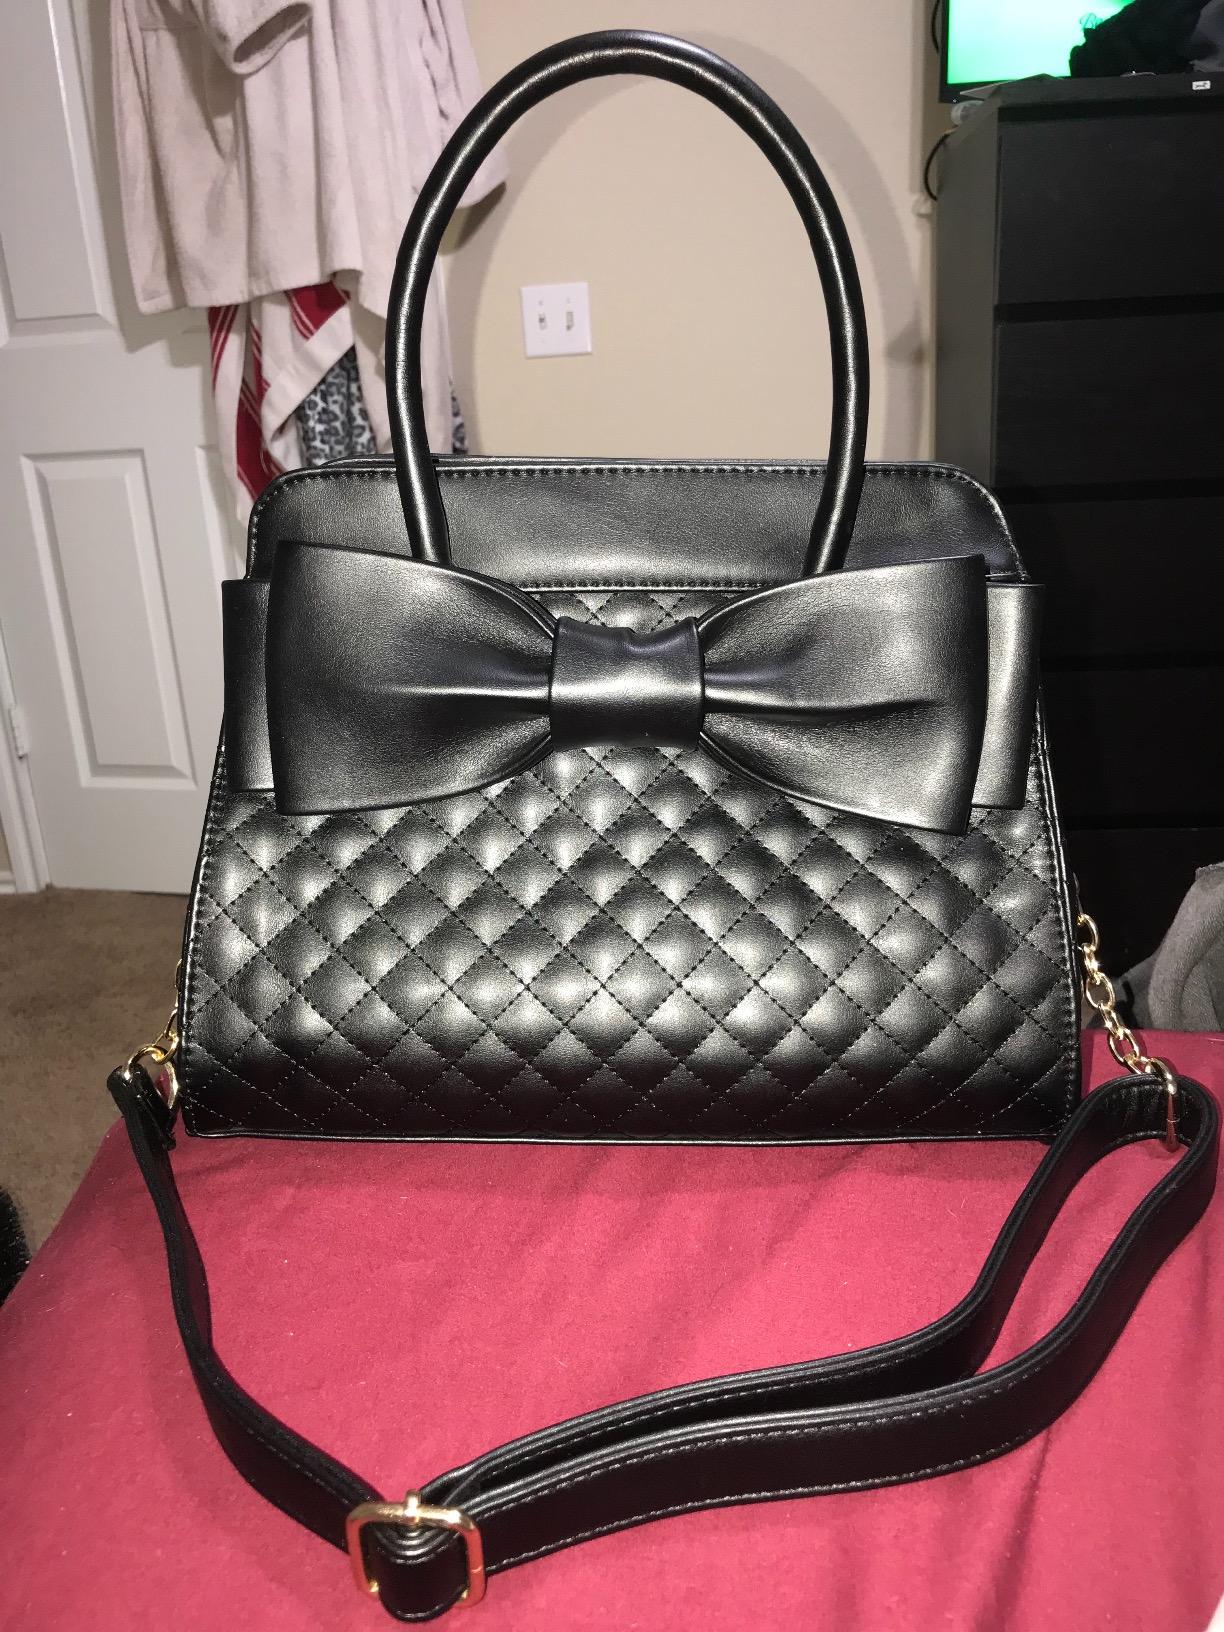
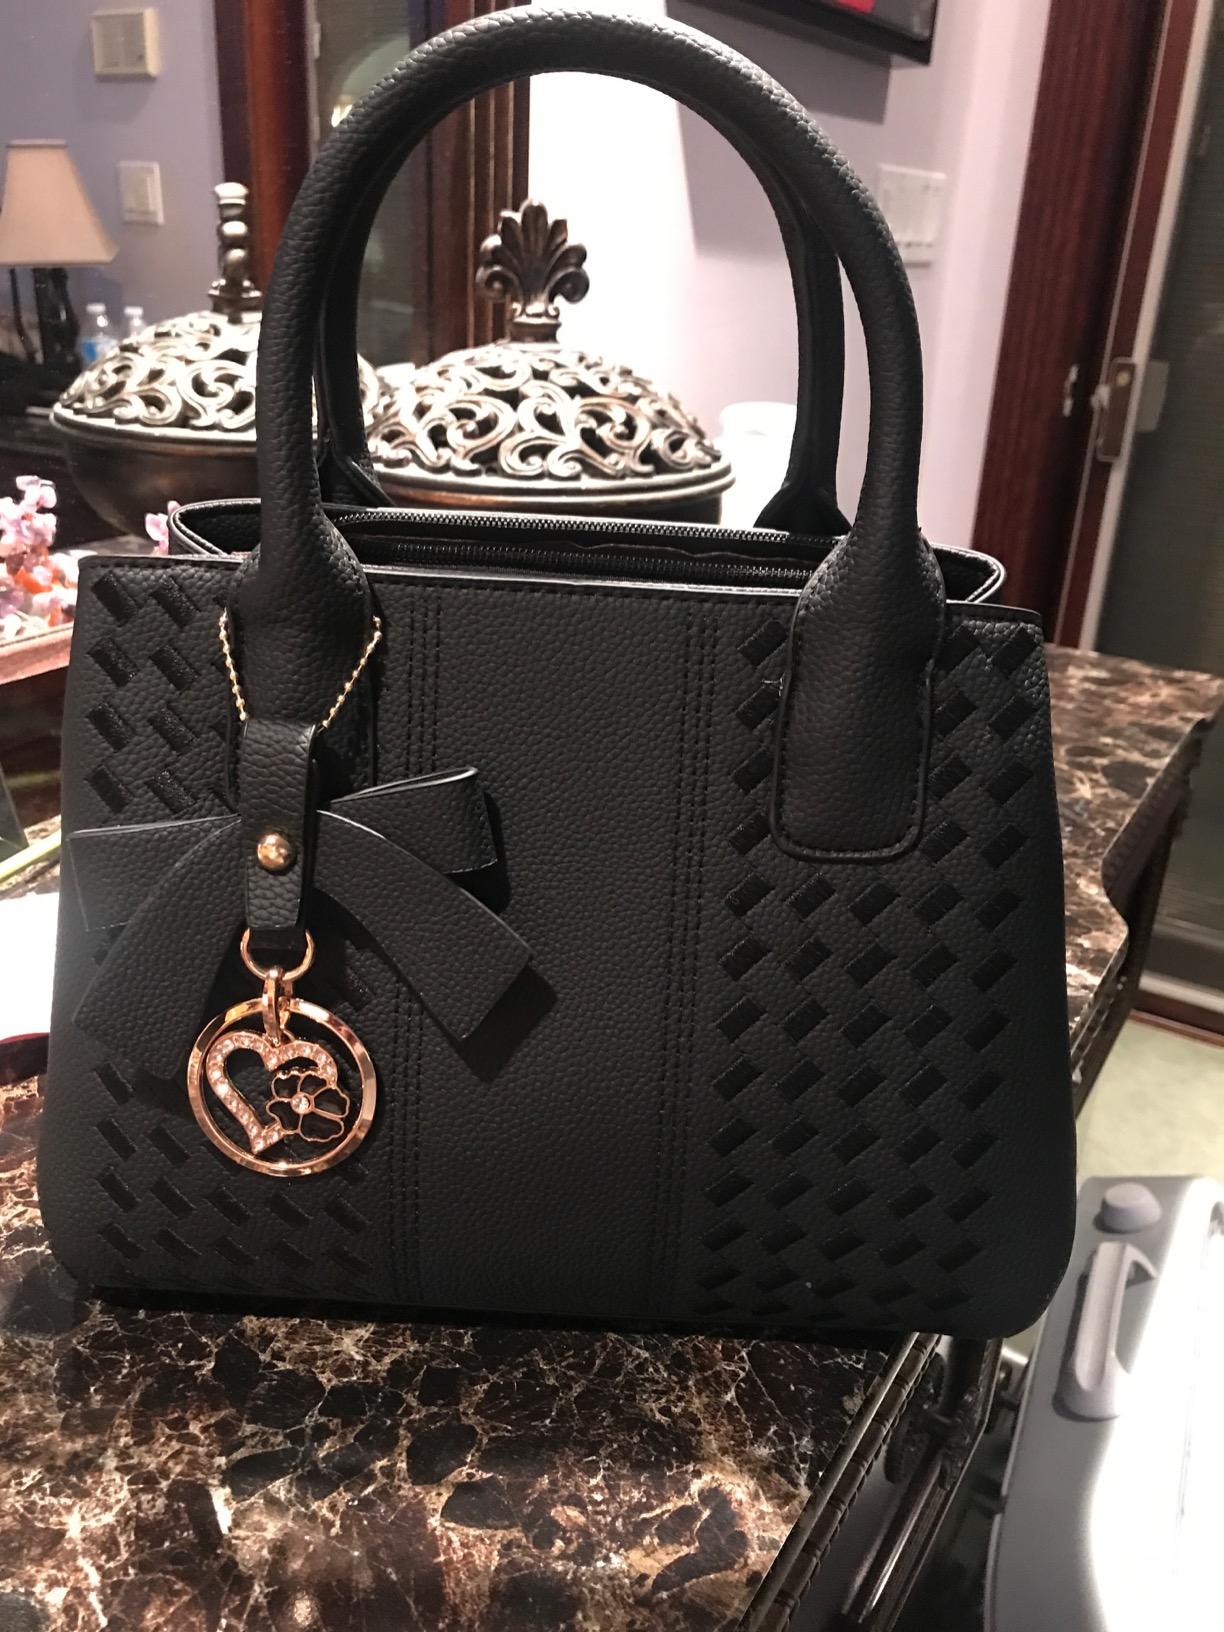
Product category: accessories_handbag
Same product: no